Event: Nepal Earthquake
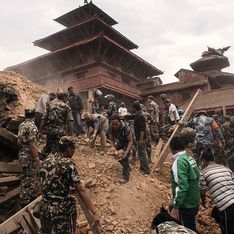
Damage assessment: damage